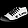
Label: Sneaker